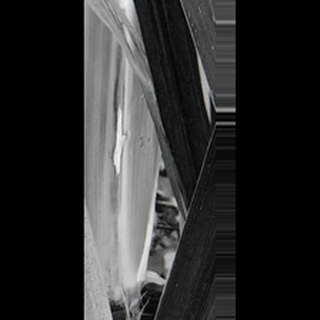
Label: sugarcane_red_rot